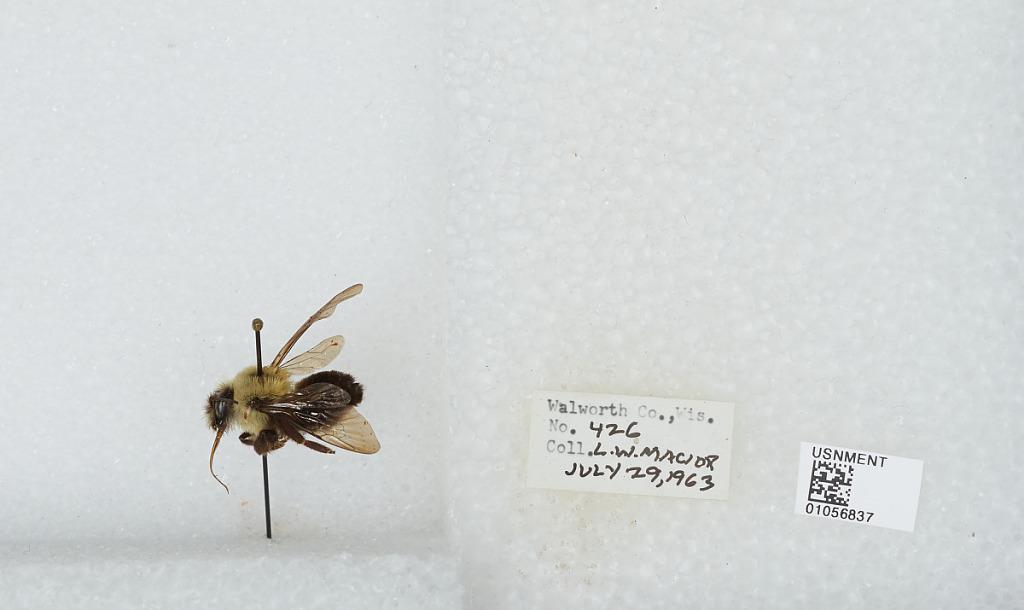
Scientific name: Bombus (Pyrobombus) bimaculatus Cresson
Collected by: L. Macior
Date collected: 1963-7-29
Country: United States
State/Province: Wisconsin
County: Walworth
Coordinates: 42.67, -88.54